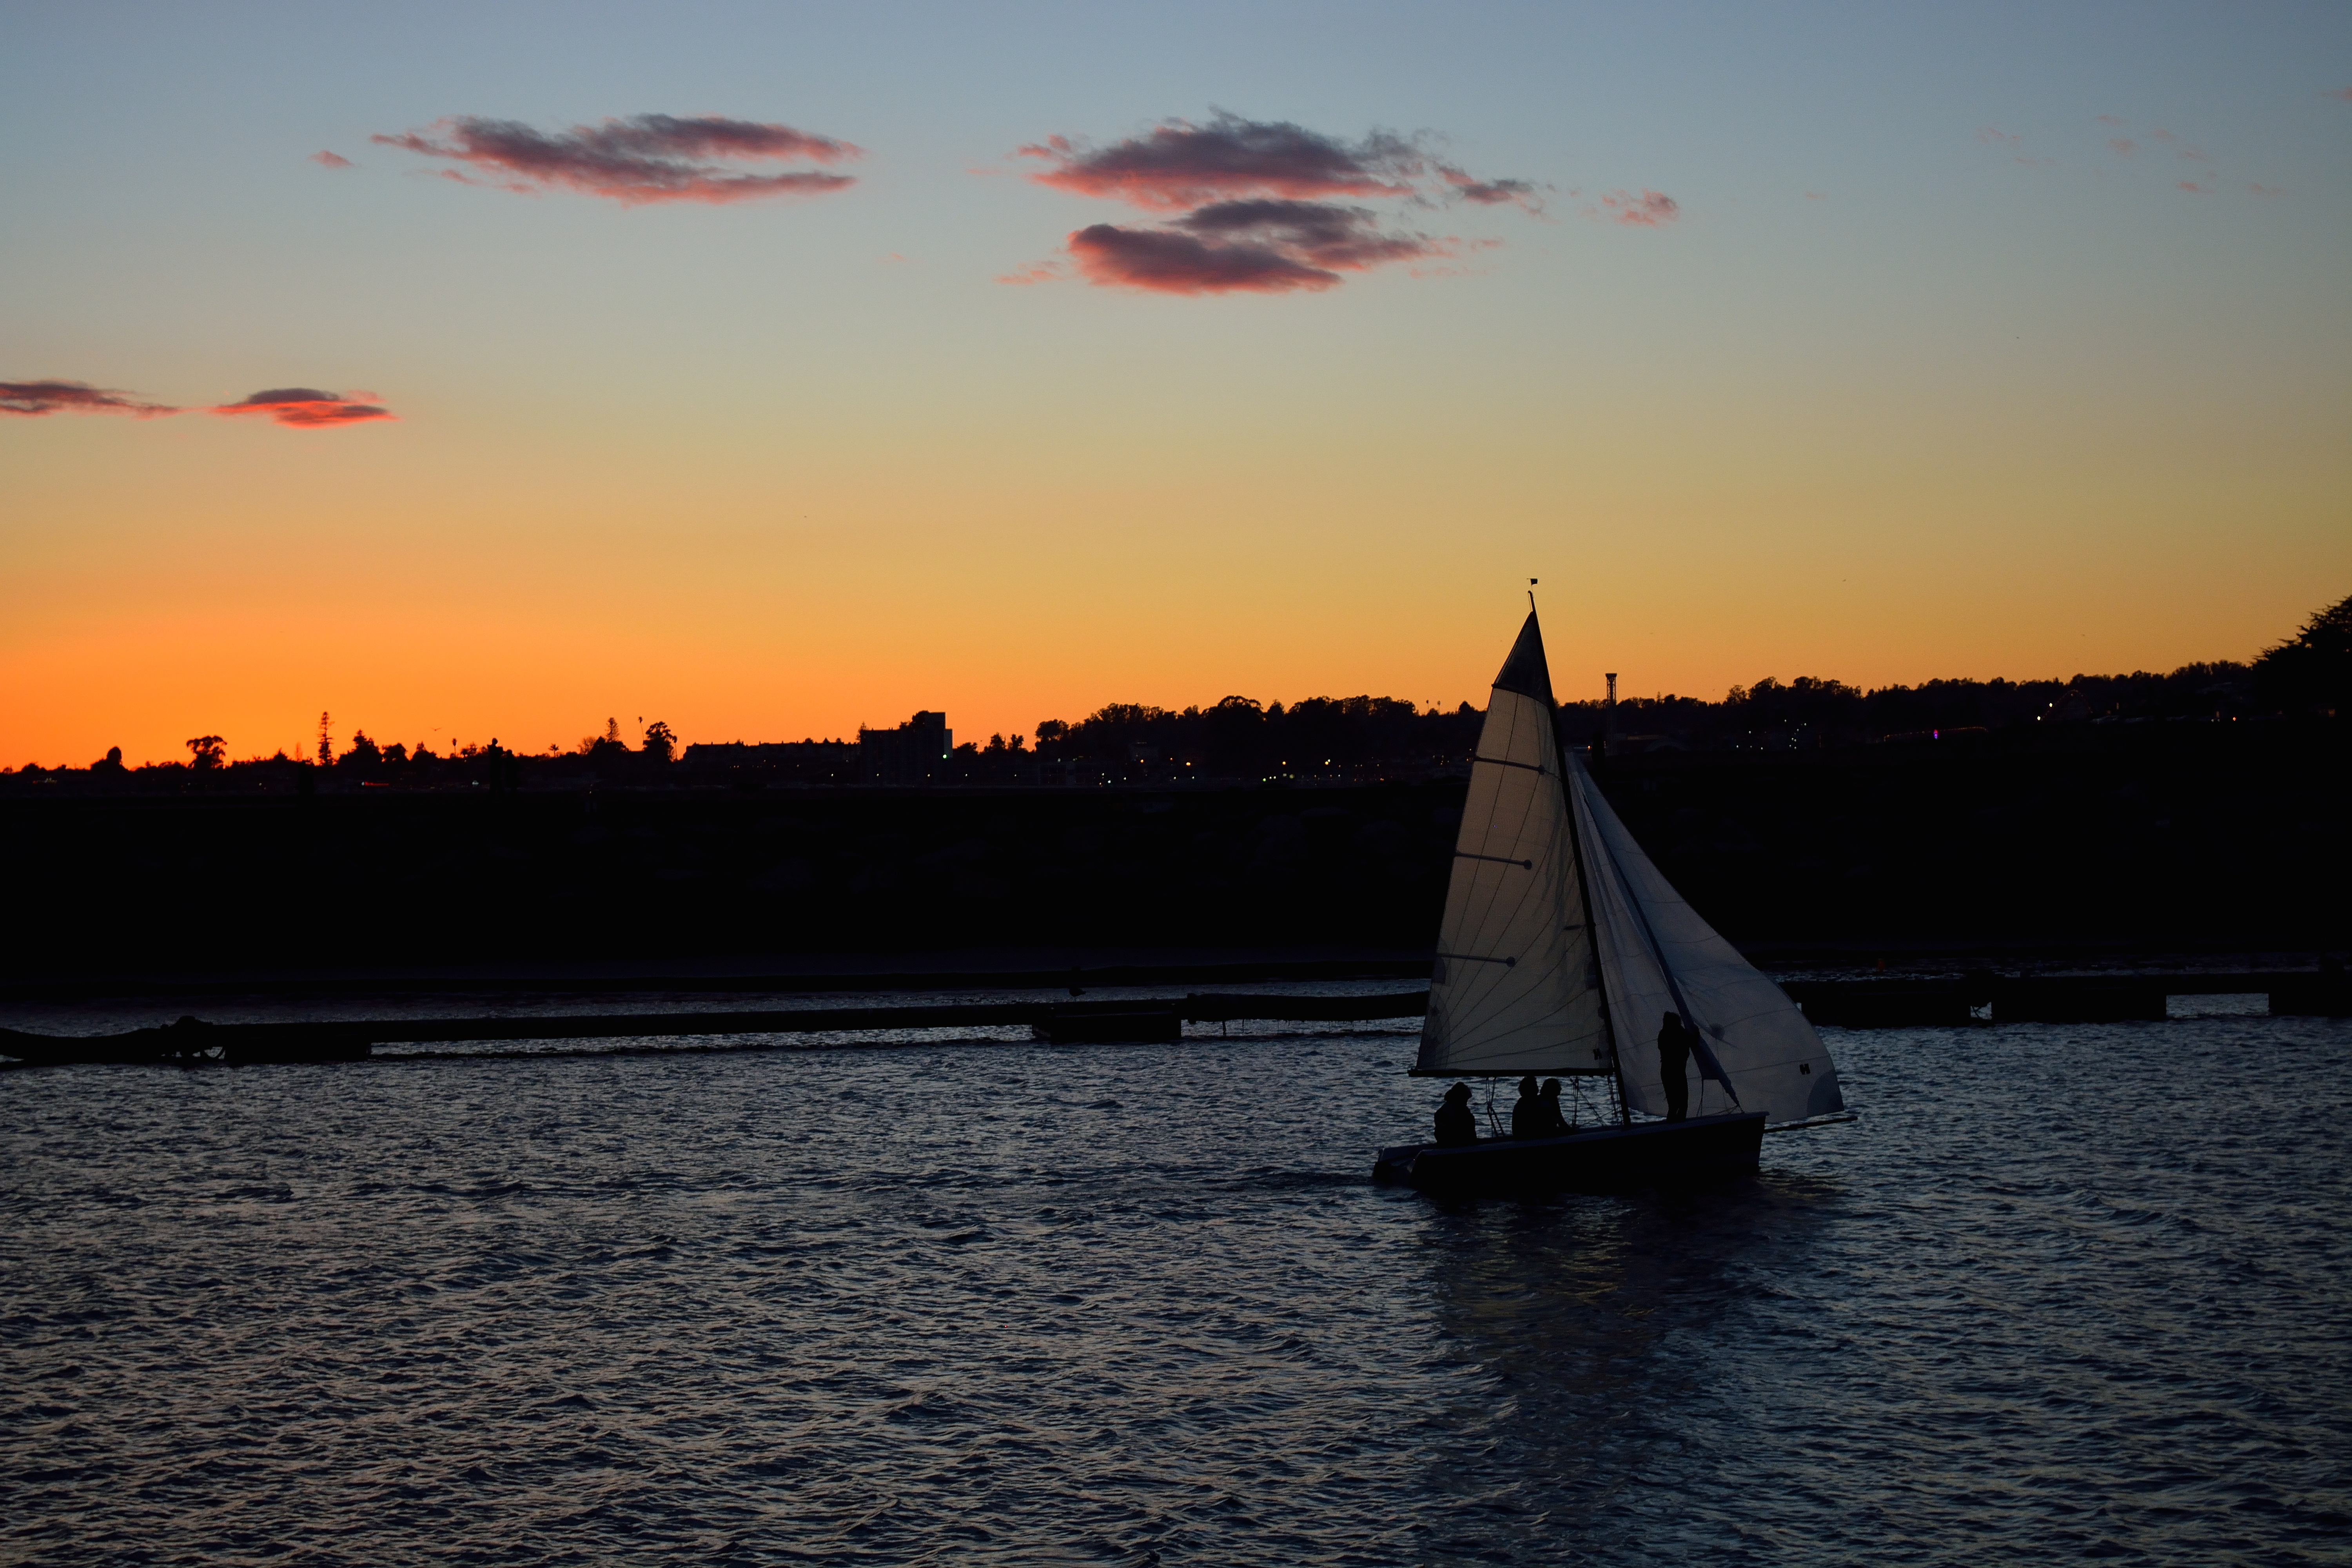
sea, ocean, horizon, cloud, sky, sun, sunrise, sunset, sunlight, morning, dawn, dusk, evening, reflection, vehicle, bay, afterglow